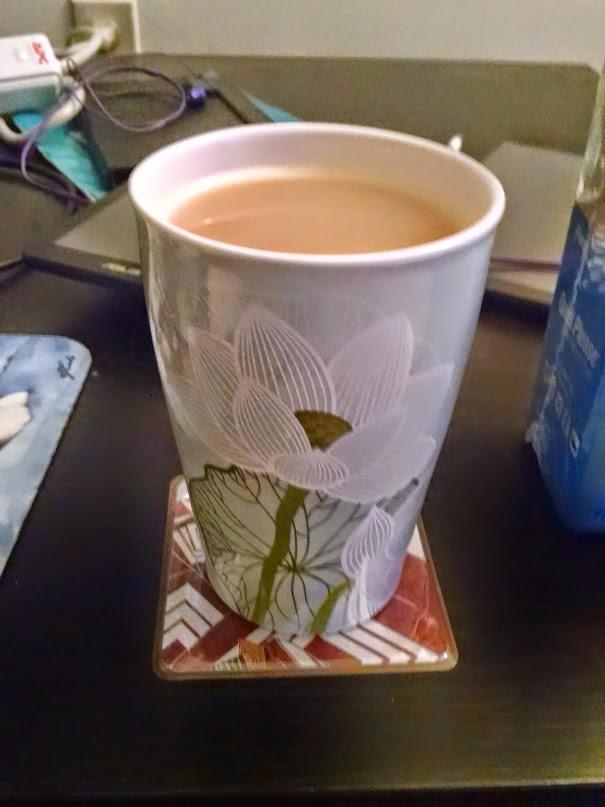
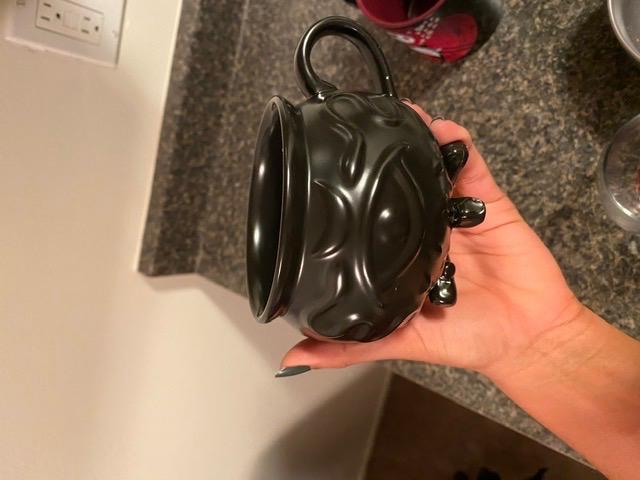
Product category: items_mug
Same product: no